SMS Baden (1880)

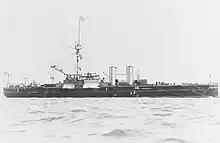
early in her career

General Leo von Caprivi, who had recently replaced Stosch as the Chief of the Admiralty, was concerned about the prospect of a two-front war against France and Russia, and particularly of the risk of an amphibious attack on Germany's coast. The 1884 training year included a joint coastal defense training operation off Gdingen with the 1st Life Hussars Regiment on 7 July. The fleet then shifted to exercises off Germany's North Sea coast. The annual fleet maneuvers held in September were cancelled on the 3rd of the month after the screw corvette collided with the Norddeutscher Lloyd steamer and was seriously damaged. After "Baden" and the rest of her division returned to the Baltic Sea, they staged a mock attack on Kiel in mid-September, another coastal defense exercise. was then decommissioned for the winter on 30 September.